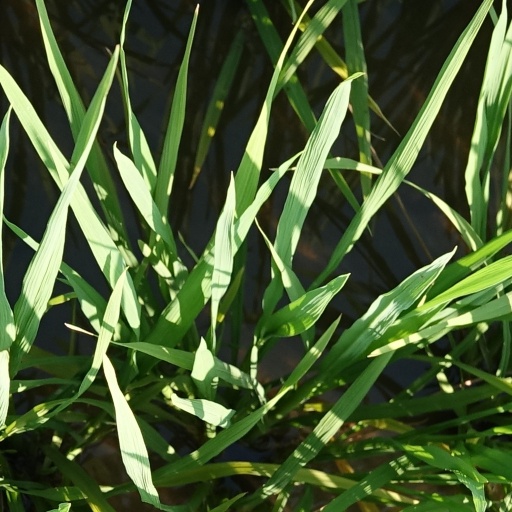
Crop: rice